Fountains Abbey

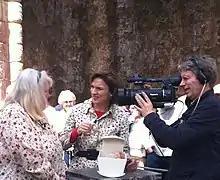
Fiona Bruce, "Antiques Roadshow" - 2004

During the cold winter of December 1981 Fountains Abbey was used as a location by Orchestral Manoeuvres in the Dark for the music video of their single "Maid of Orleans (The Waltz Joan of Arc)".